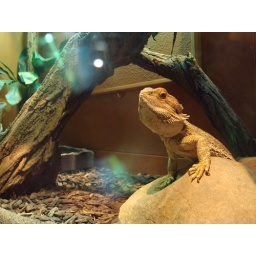
watching a boy in a deliciously green shirt